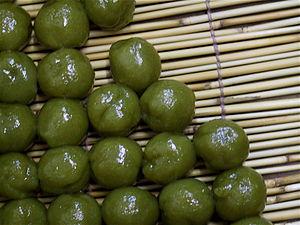
Boulette est un terme qui s'applique à plusieurs mets de forme plus ou moins arrondie, composés, en tout ou partie, de fruits, légumes, céréales, viandes ou poissons, souvent roulés en boule à la main. Elle peut être sucrée ou salée.